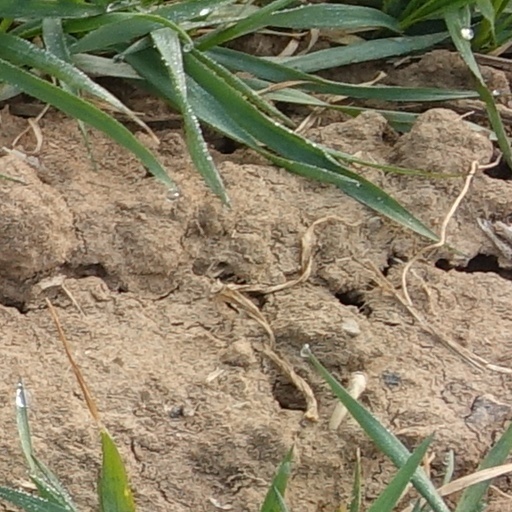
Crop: wheat